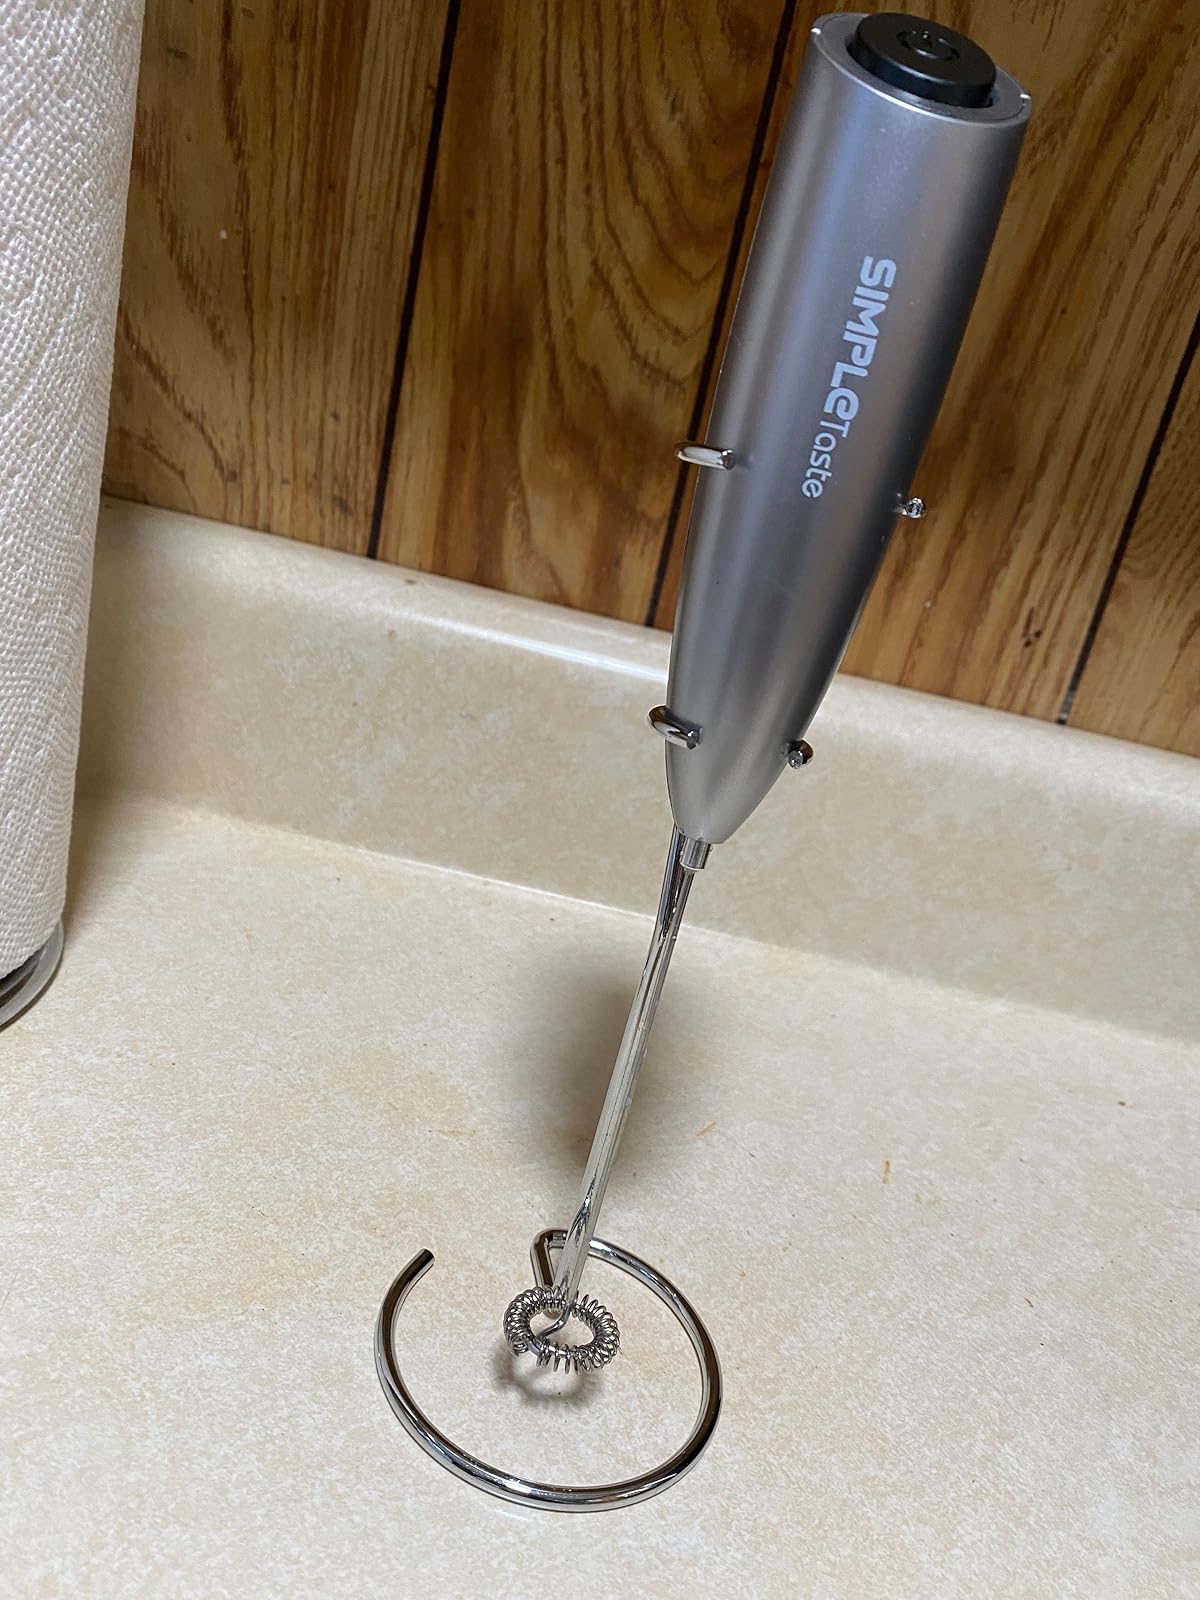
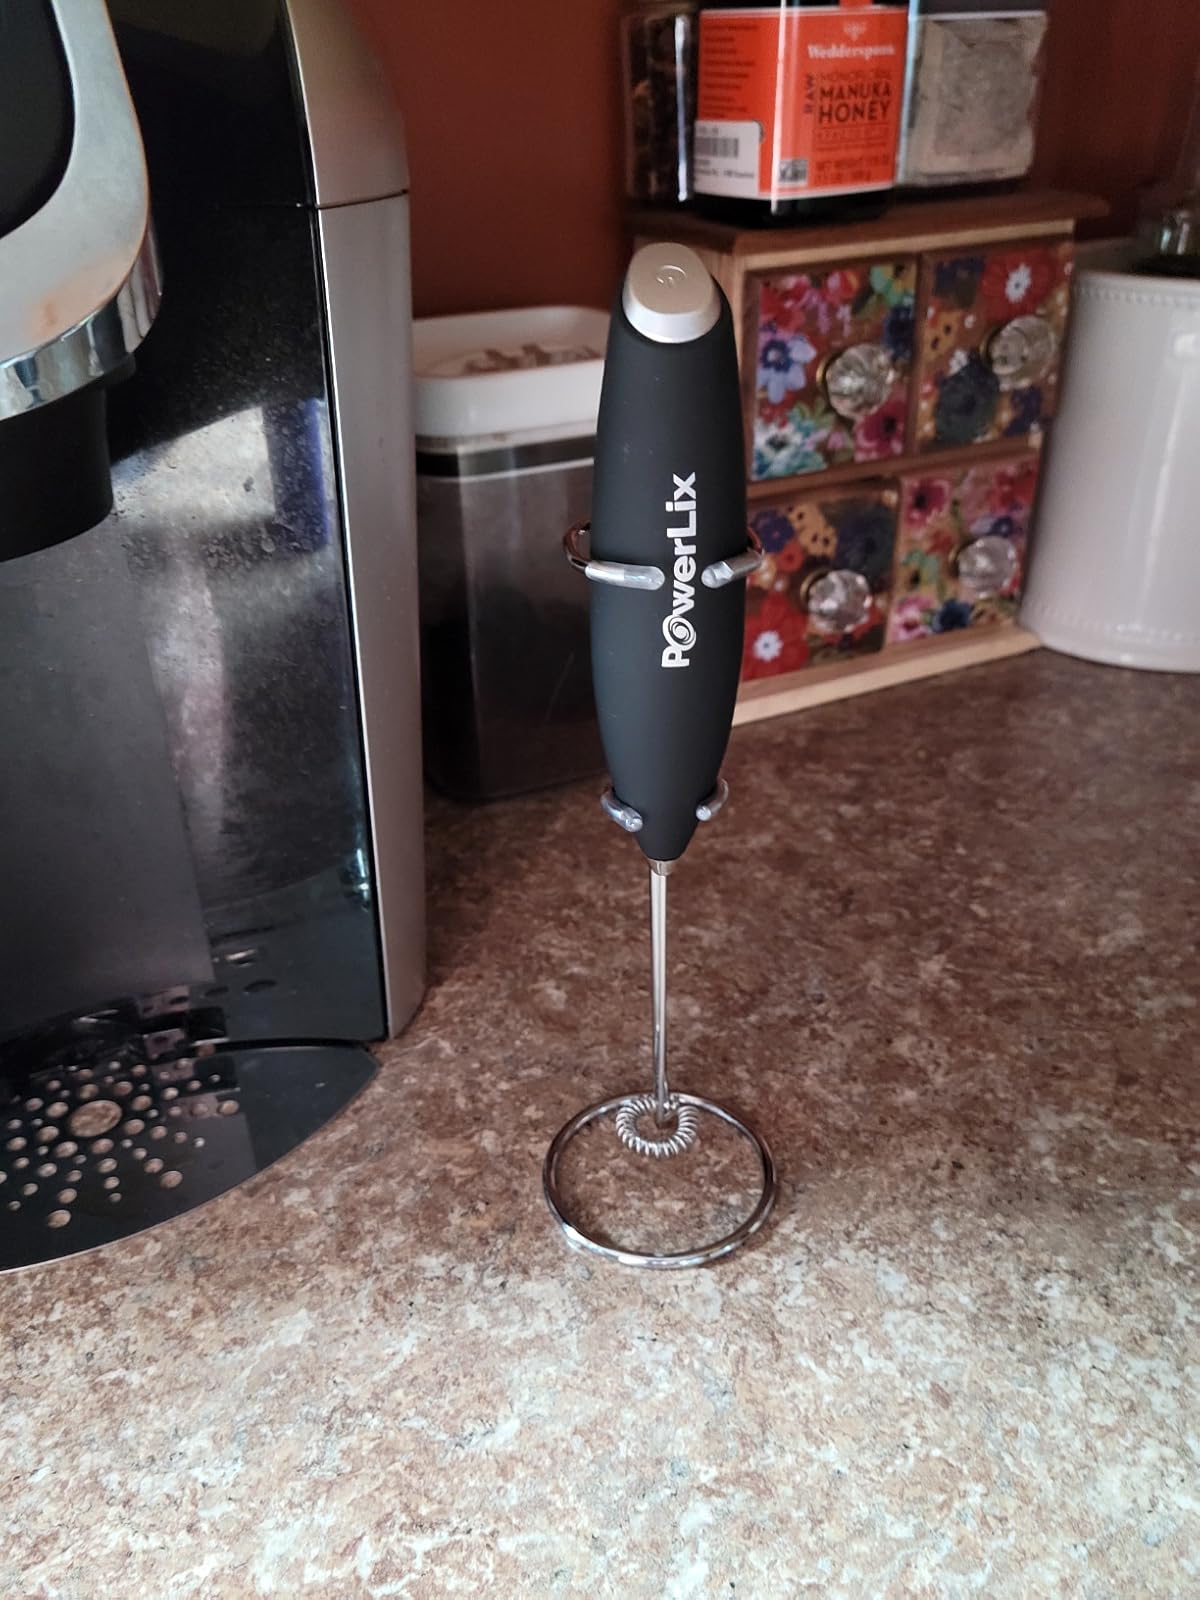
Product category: items_mixer
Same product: no